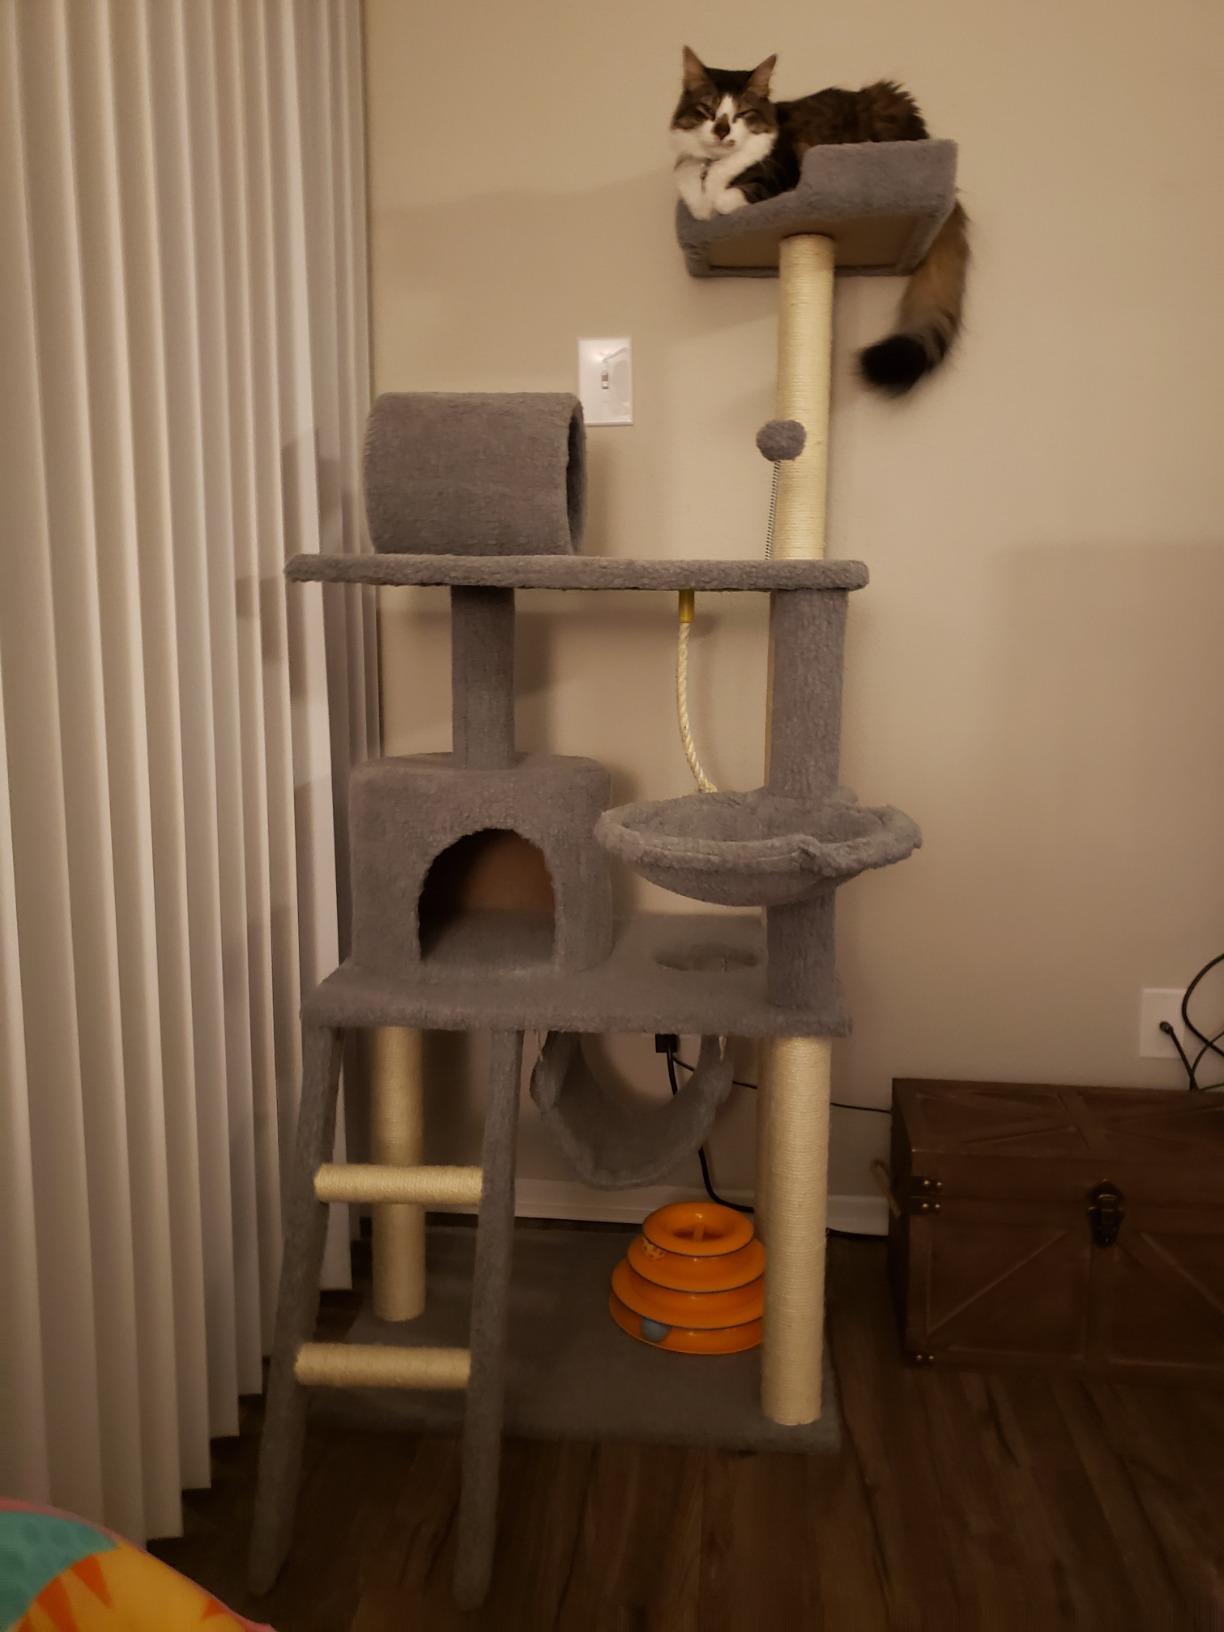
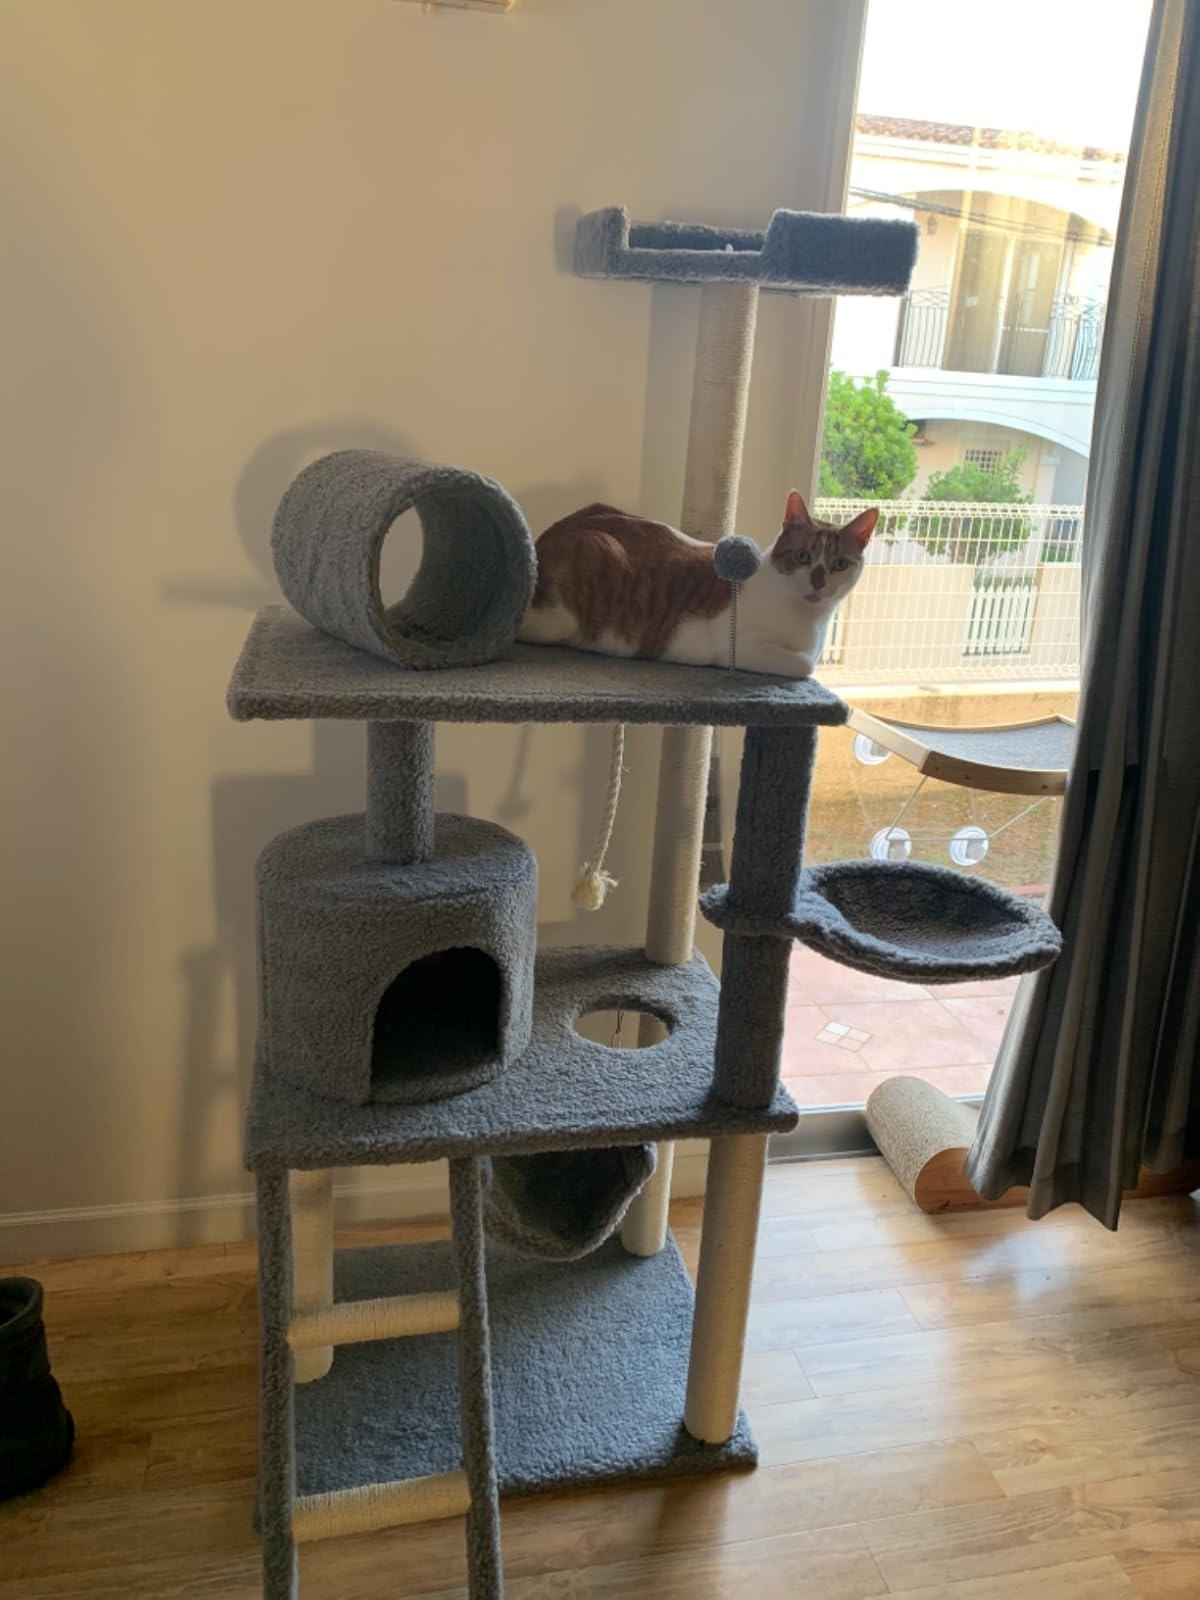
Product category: items_cat tree
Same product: yes